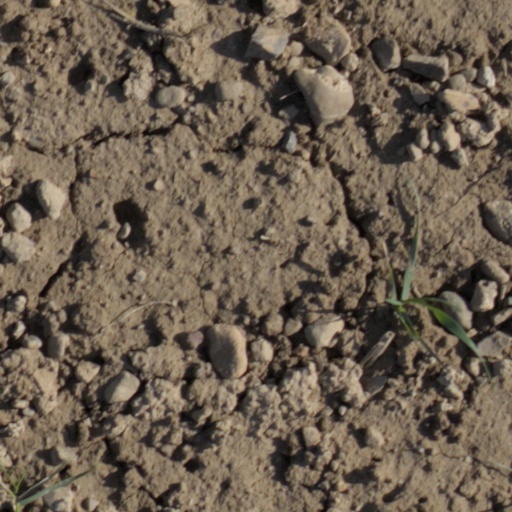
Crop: wheat